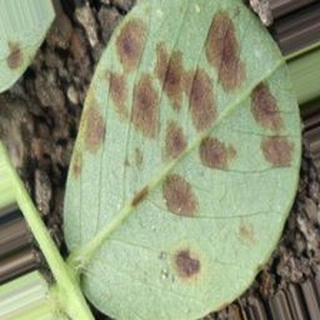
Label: groundnut_rust